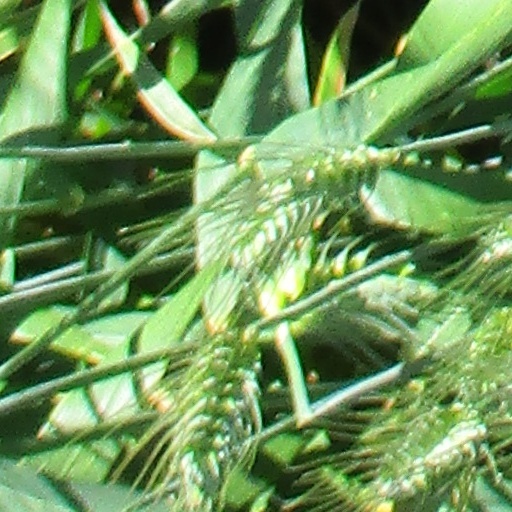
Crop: wheat